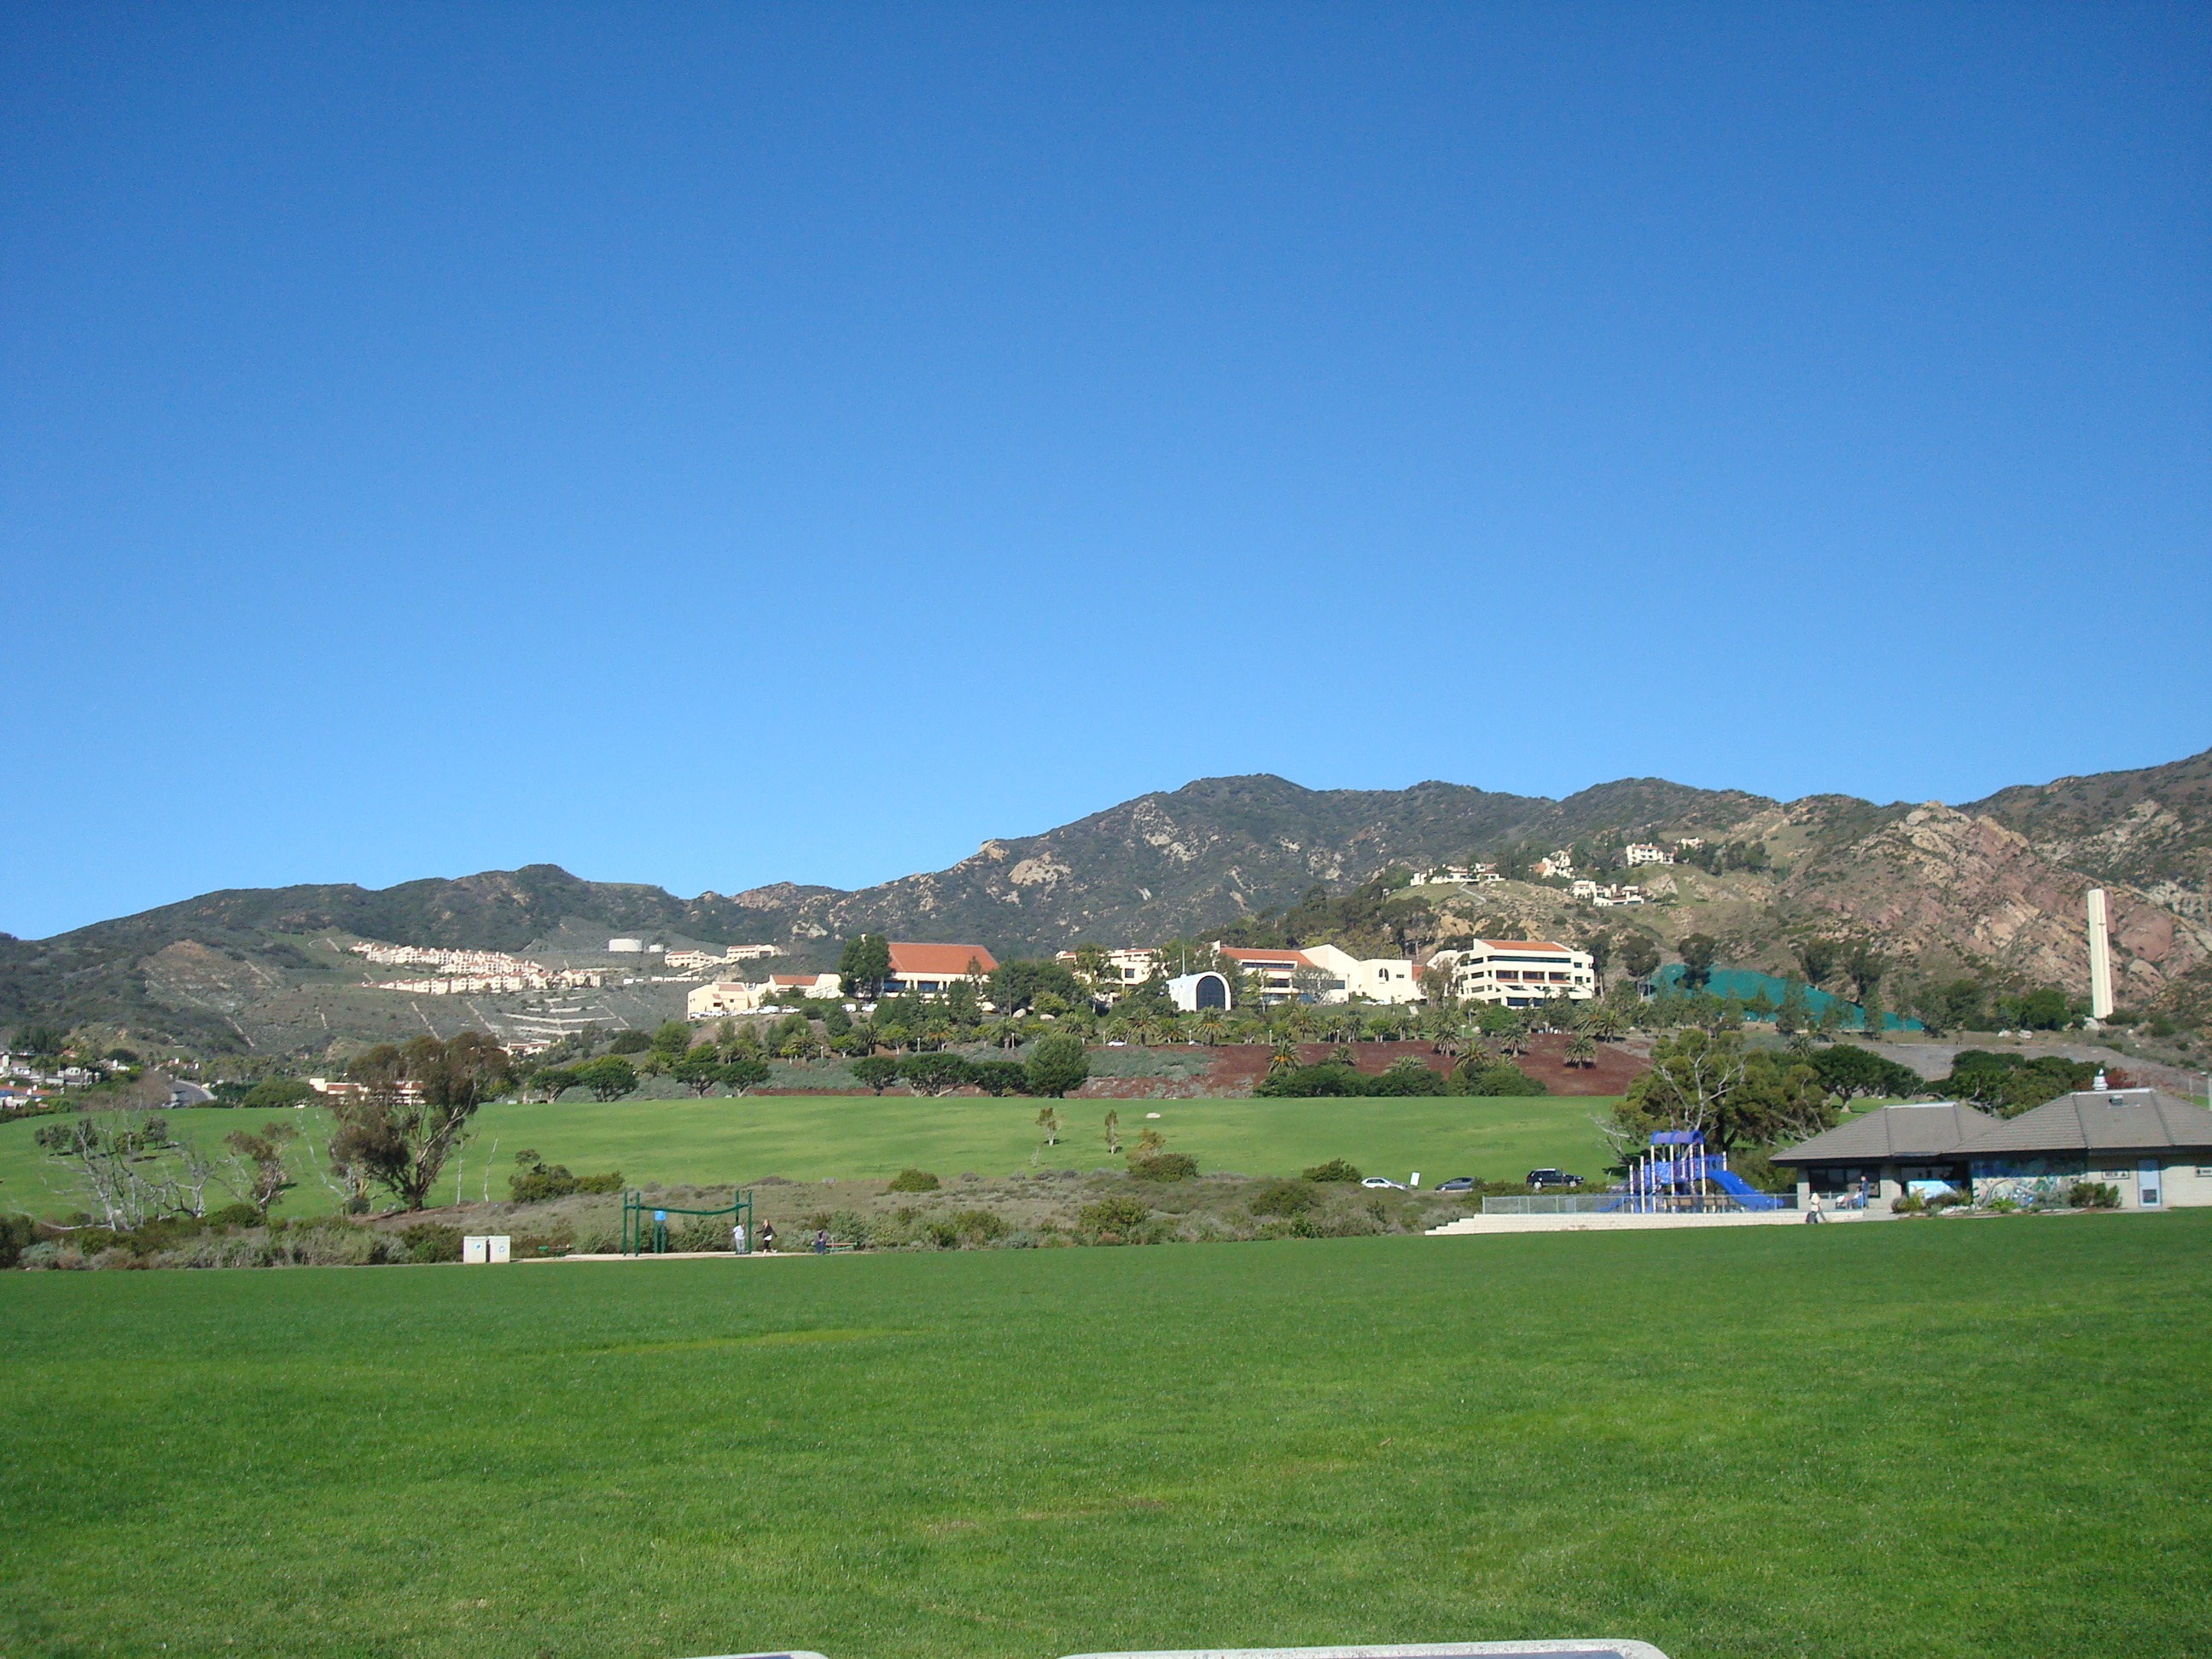
landscape, grass, mountain, structure, sky, field, meadow, hill, view, valley, mountain range, vacation, village, park, california, outdoors, alps, plateau, michael, rural area, aerial photography, atmosphere of earth, mountainous landforms, sport venue, bluffs, landon, malibu pepperdine university